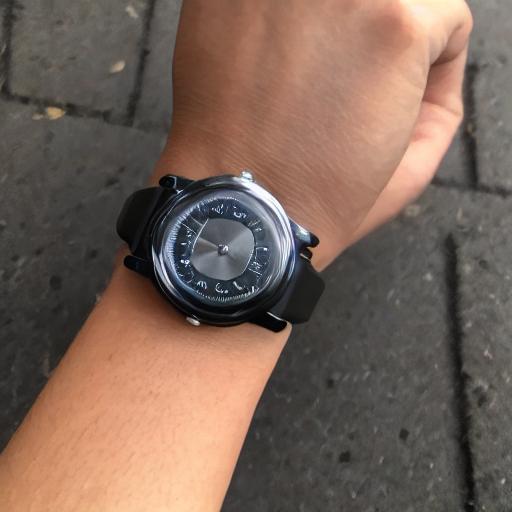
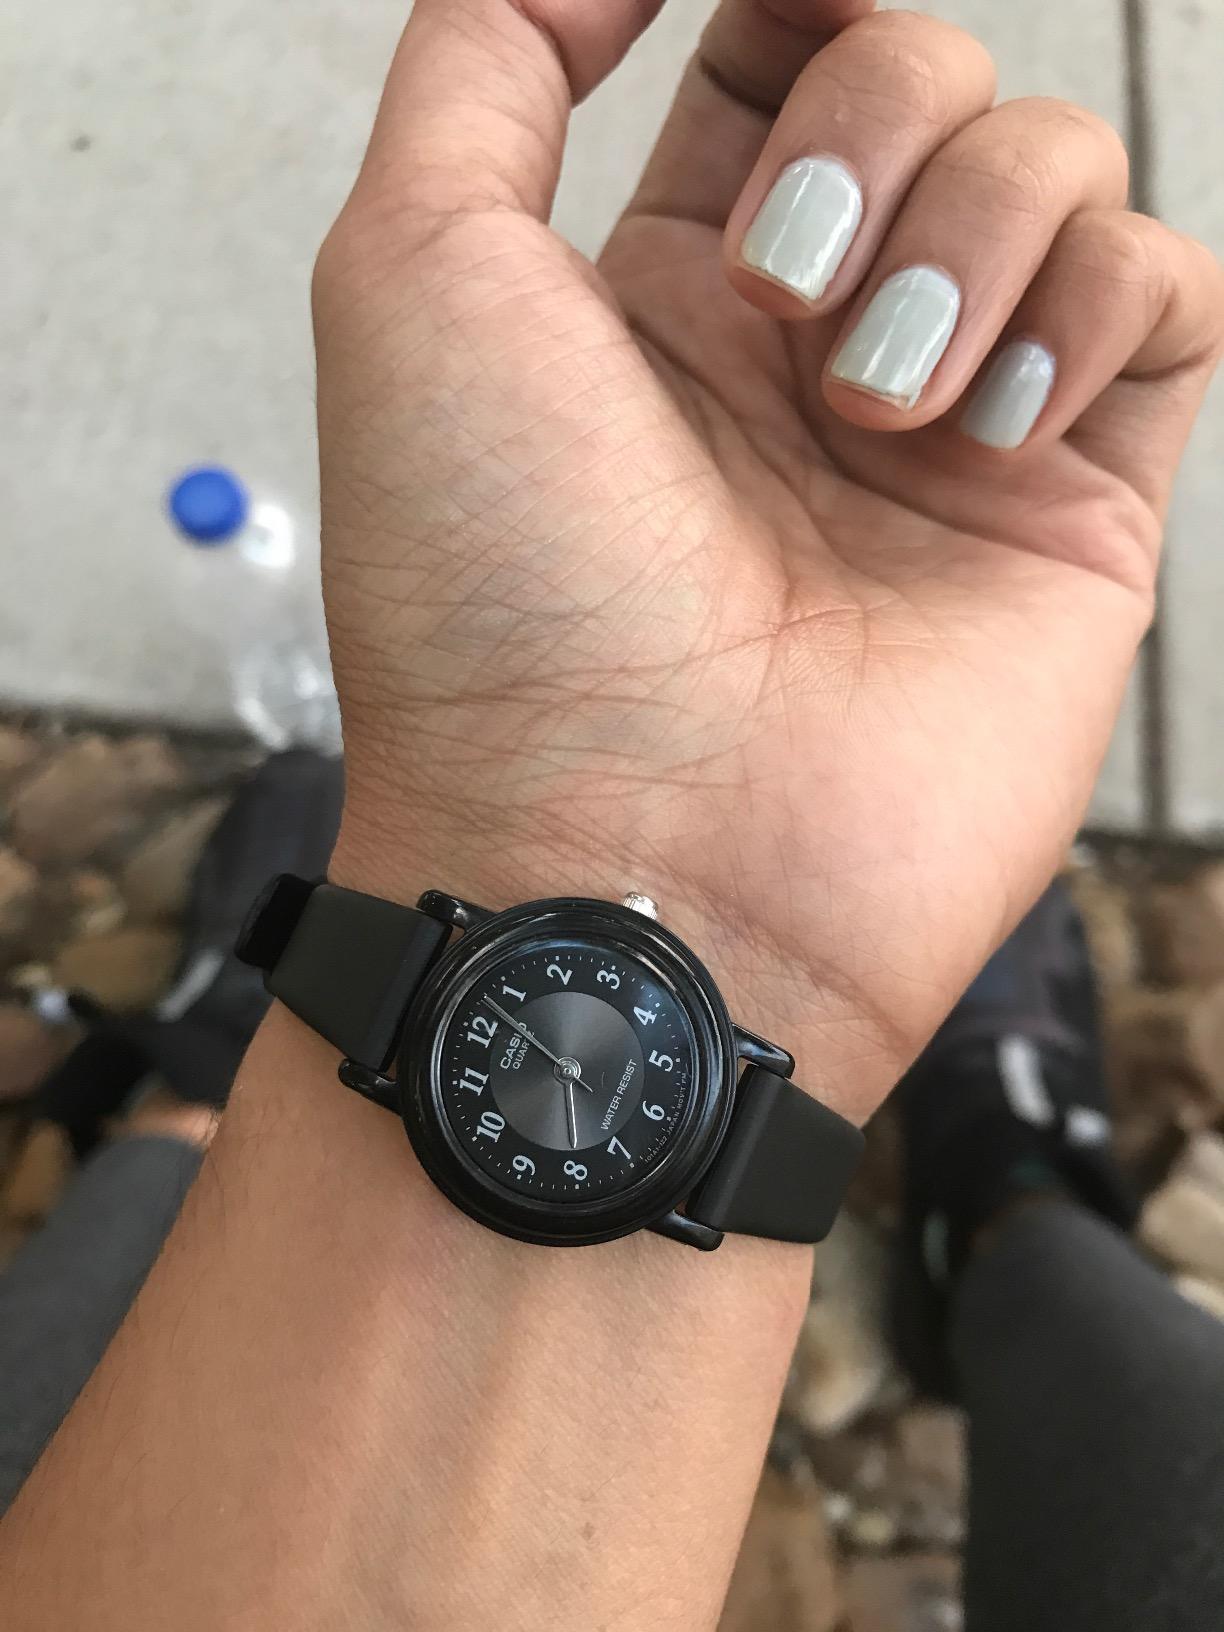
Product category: accessories_watch
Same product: no